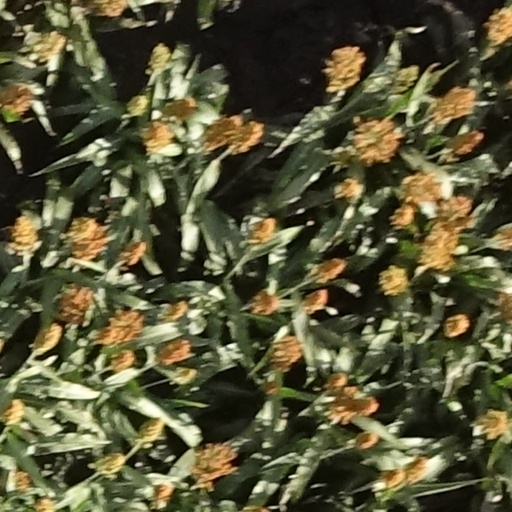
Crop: sorghum